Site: brandenburg
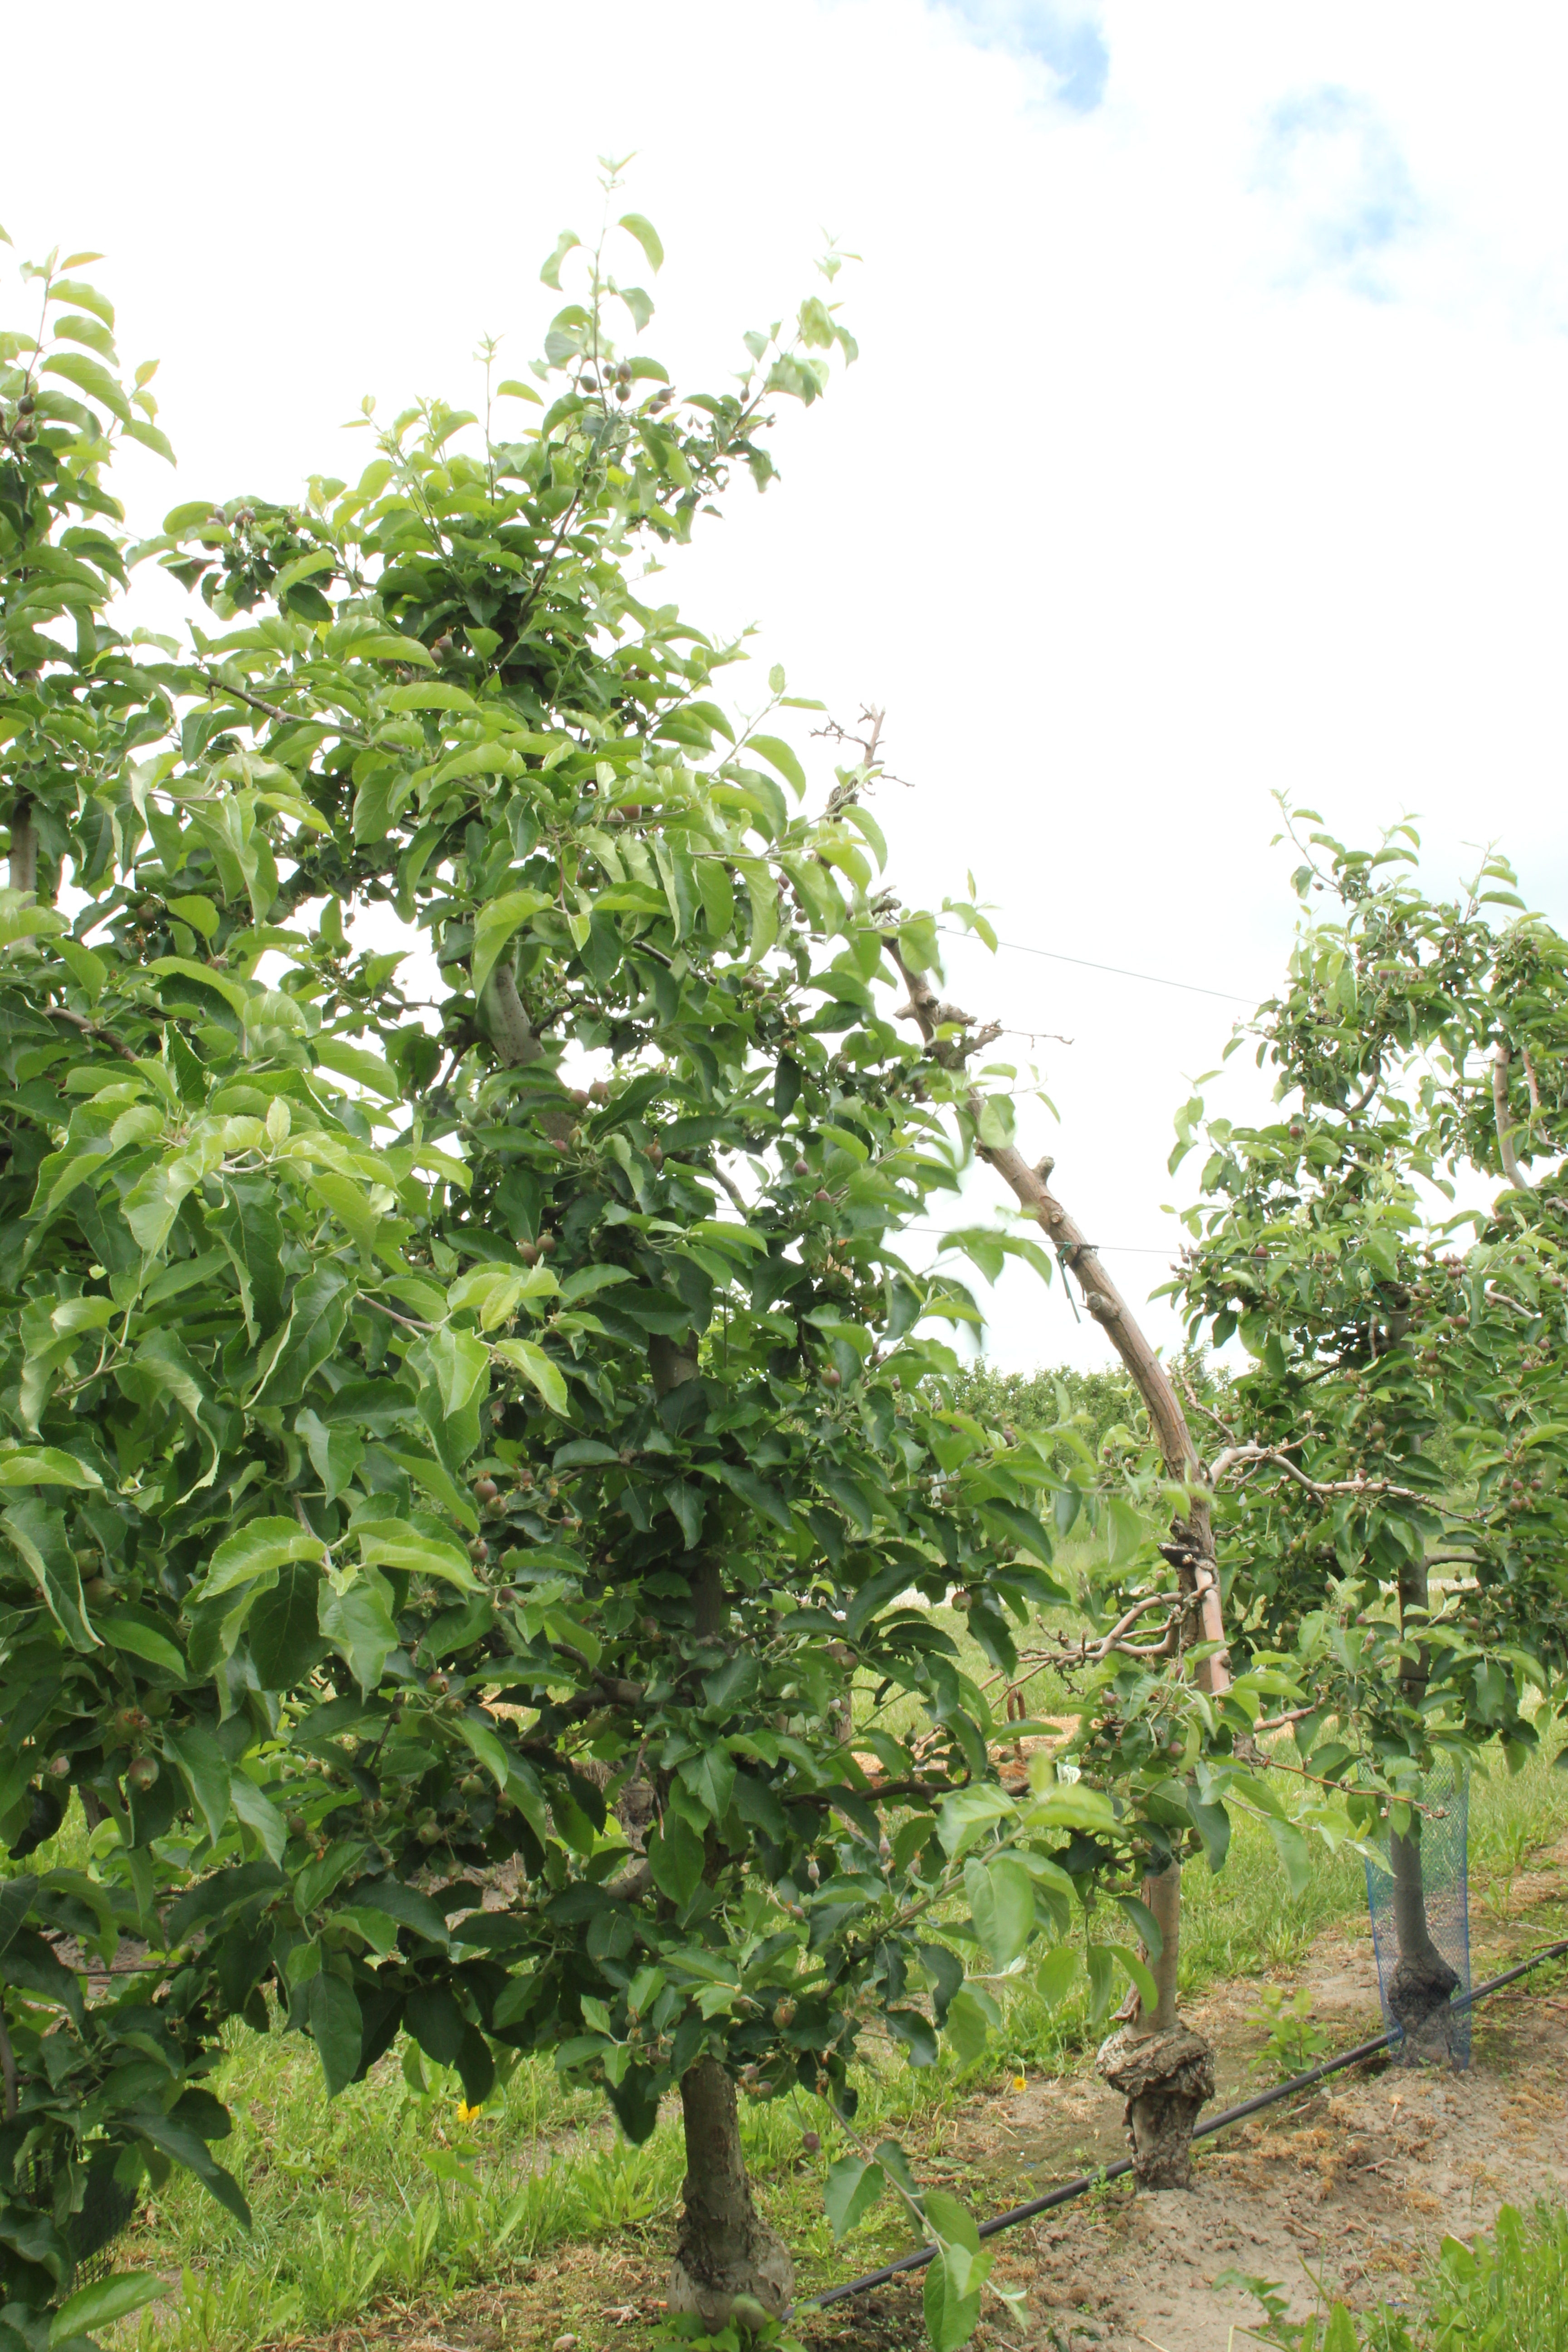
Growth stage (BBCH 72): Development of fruit